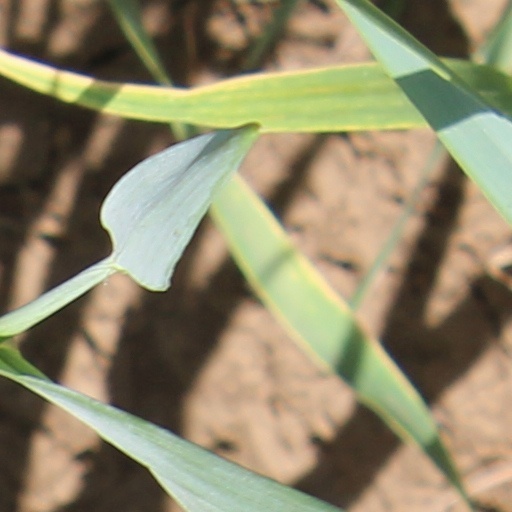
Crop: wheat